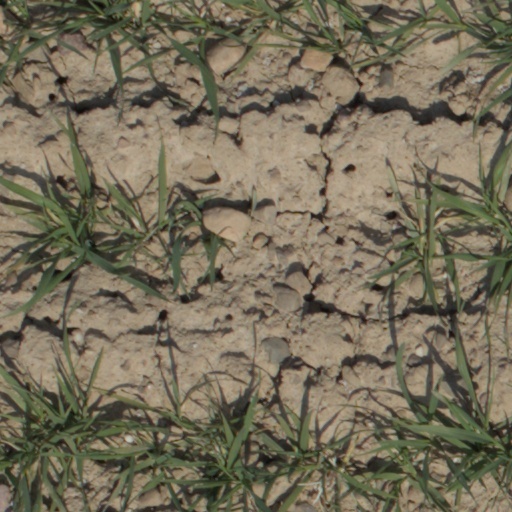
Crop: wheat